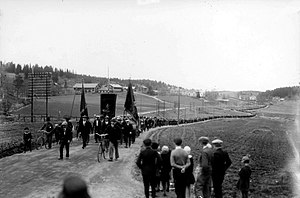
Ådalshændelserne
Demonstrationstoget i Ådalen, kort tid før soldatene skød.
Ådalshændelserne er betegnelsen for hændelsesforløbet omkring en arbejdskonflikt i Ådalen i Sverige i 1931, hvor fem arbejdere blev skudt og dræbt af militæret som var sat ind for at beskytte strejkebrydere som arbejdsgiverne havde indsat under en strejke.